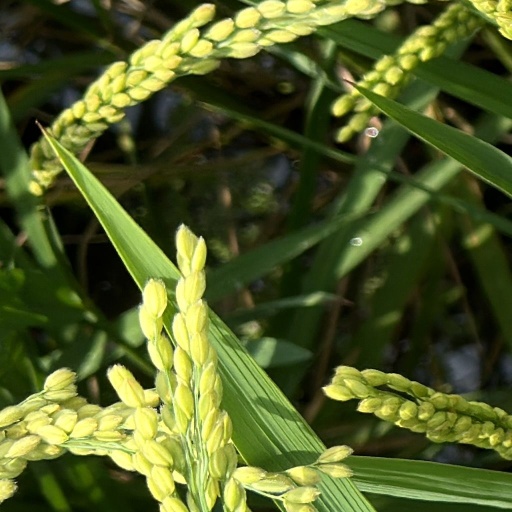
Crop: rice